Glendale, Arizona

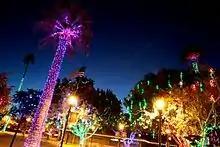
Downtown Glendale with Glendale Glitters around Christmas

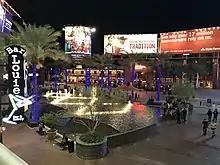
The fountain area of the Westgate Entertainment District

Glendale was temporarily renamed as Swift City on March 17 and 18, 2023, as per the mayor and the city council's proclamation, to celebrate the opening concerts of the Eras Tour, the sixth concert tour by American singer-songwriter Taylor Swift, at State Farm Stadium. The Westgate Entertainment District, a mixed-use complex in the city, additionally put up welcoming messages, with the local restaurants offering Swift-themed menu items. State Farm also hosted the Super Bowl LVII halftime show, headlined by Barbadian singer Rihanna, shortly before the tour.